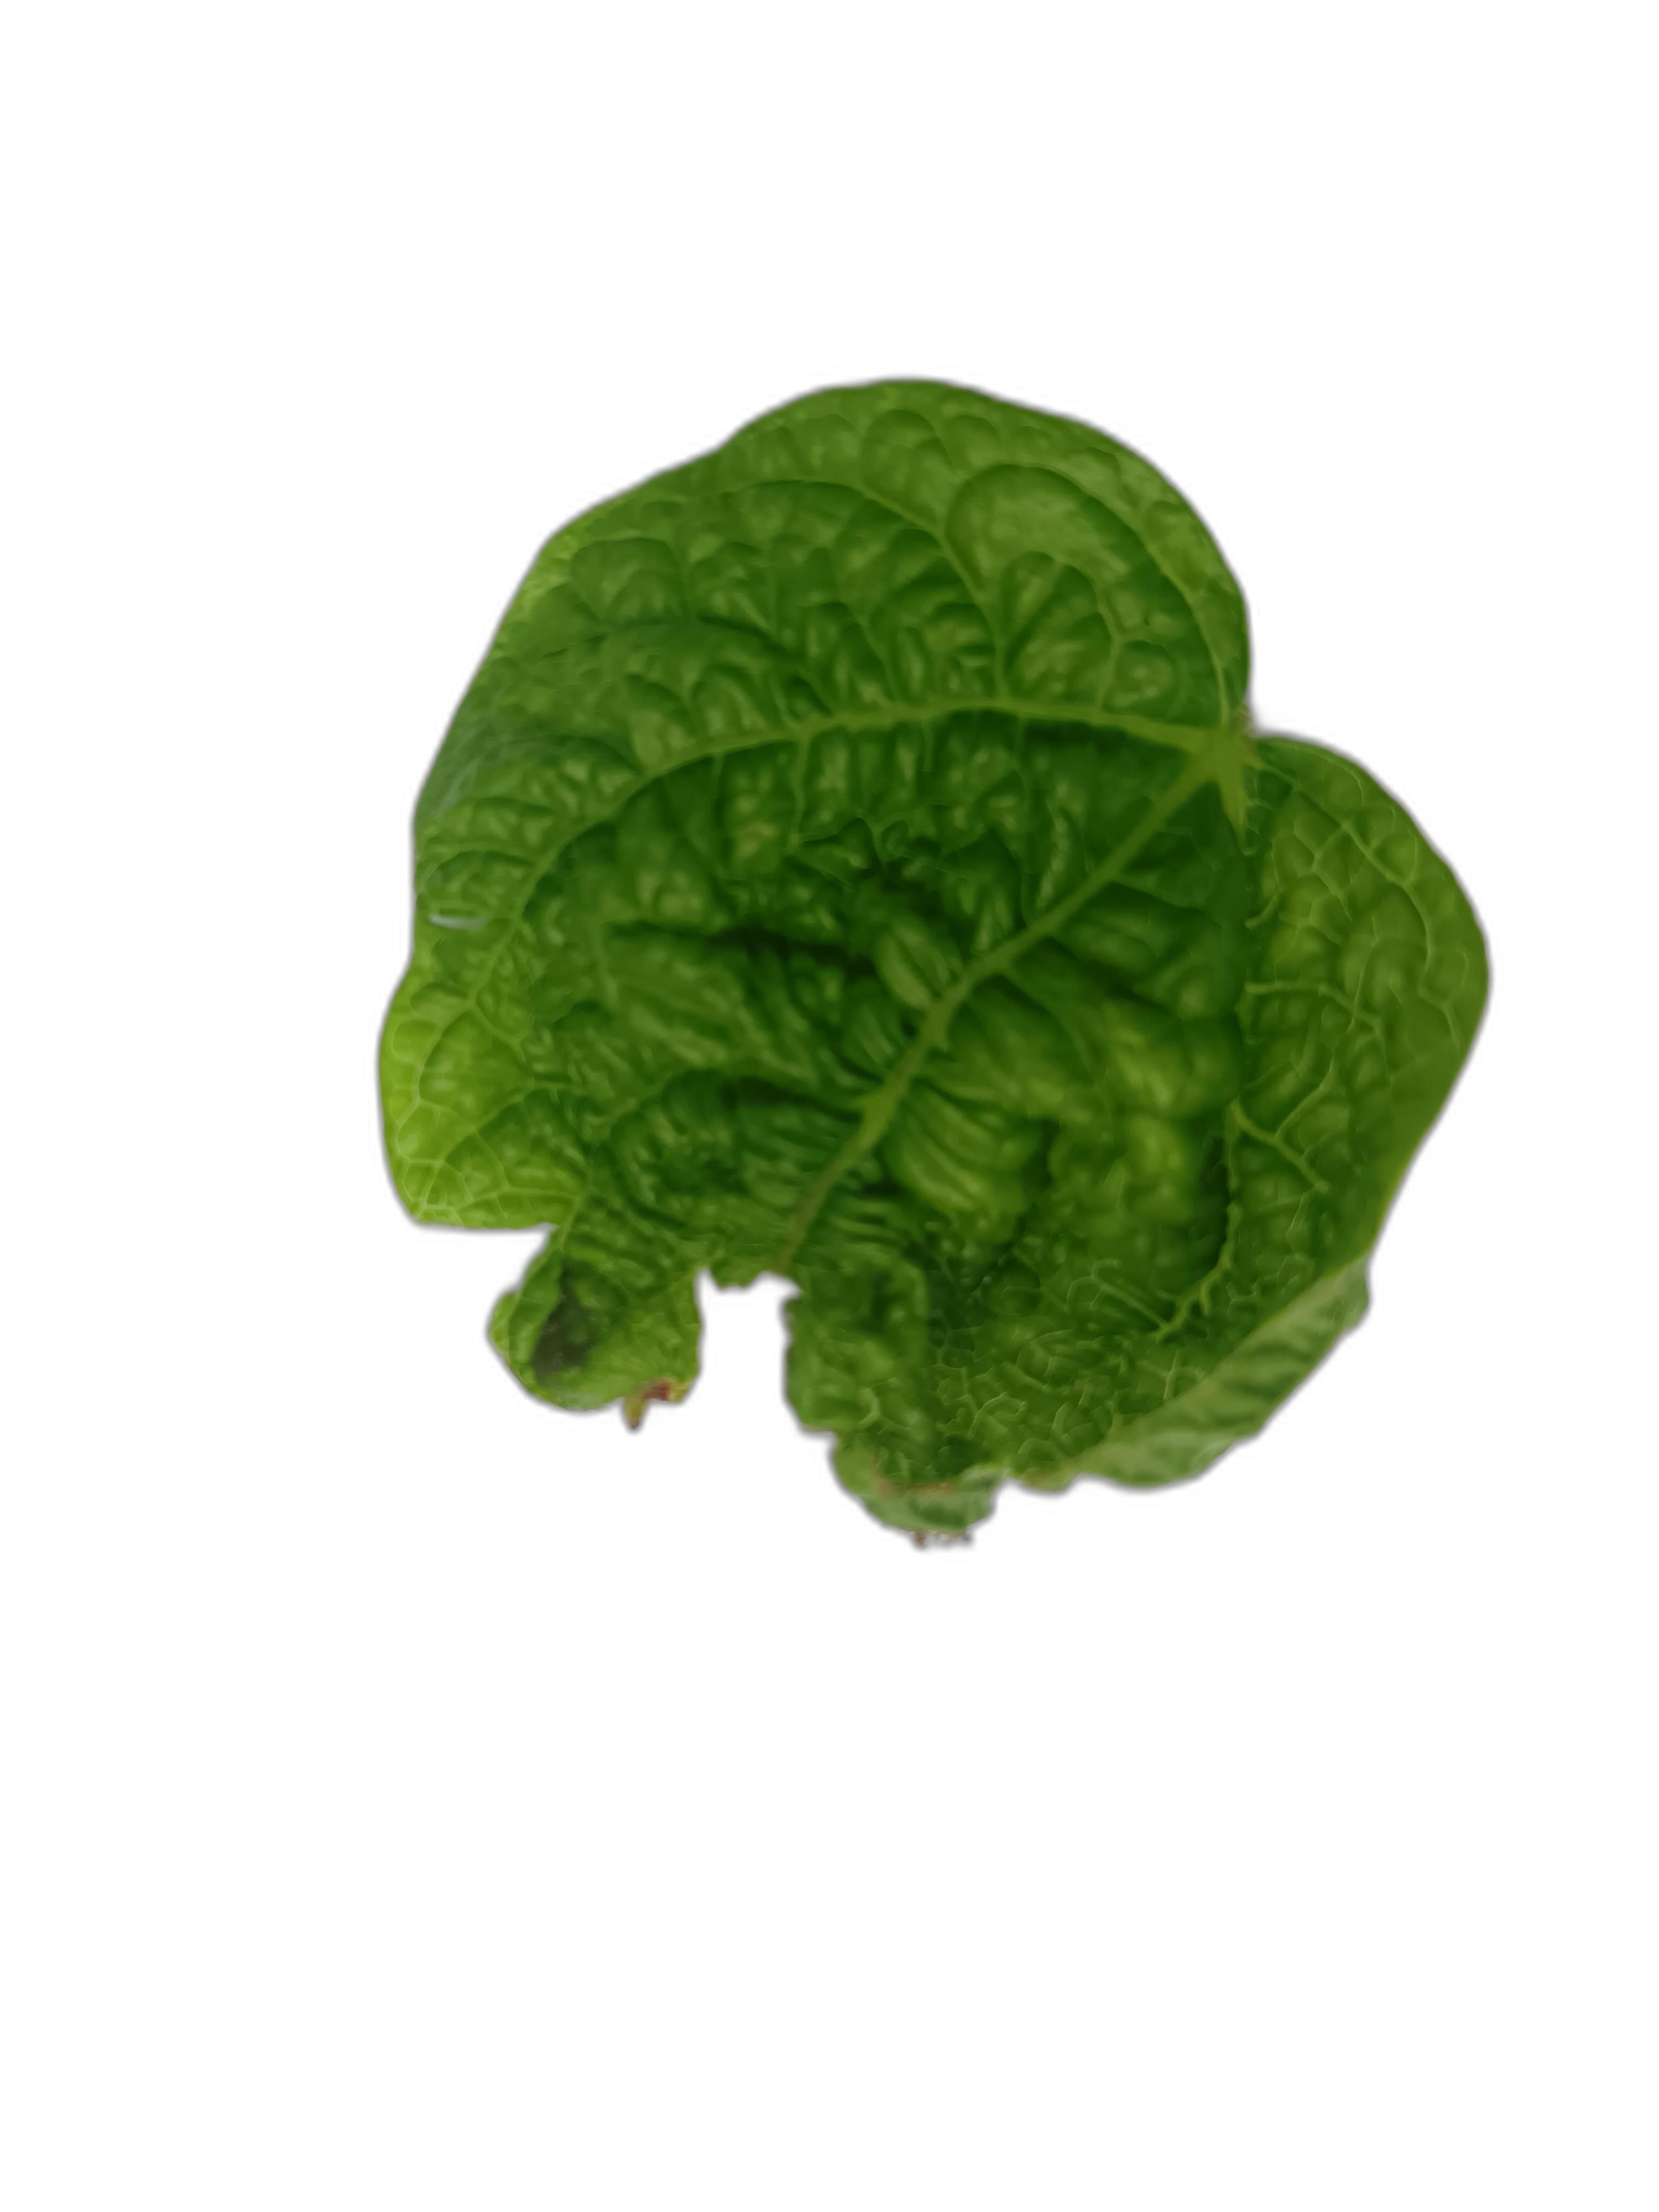
Label: Leaf Crinkle